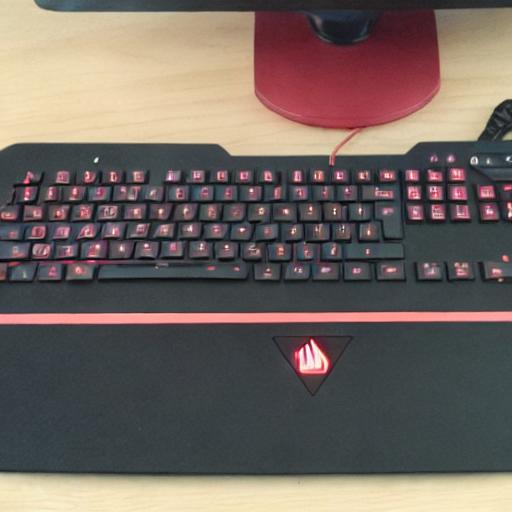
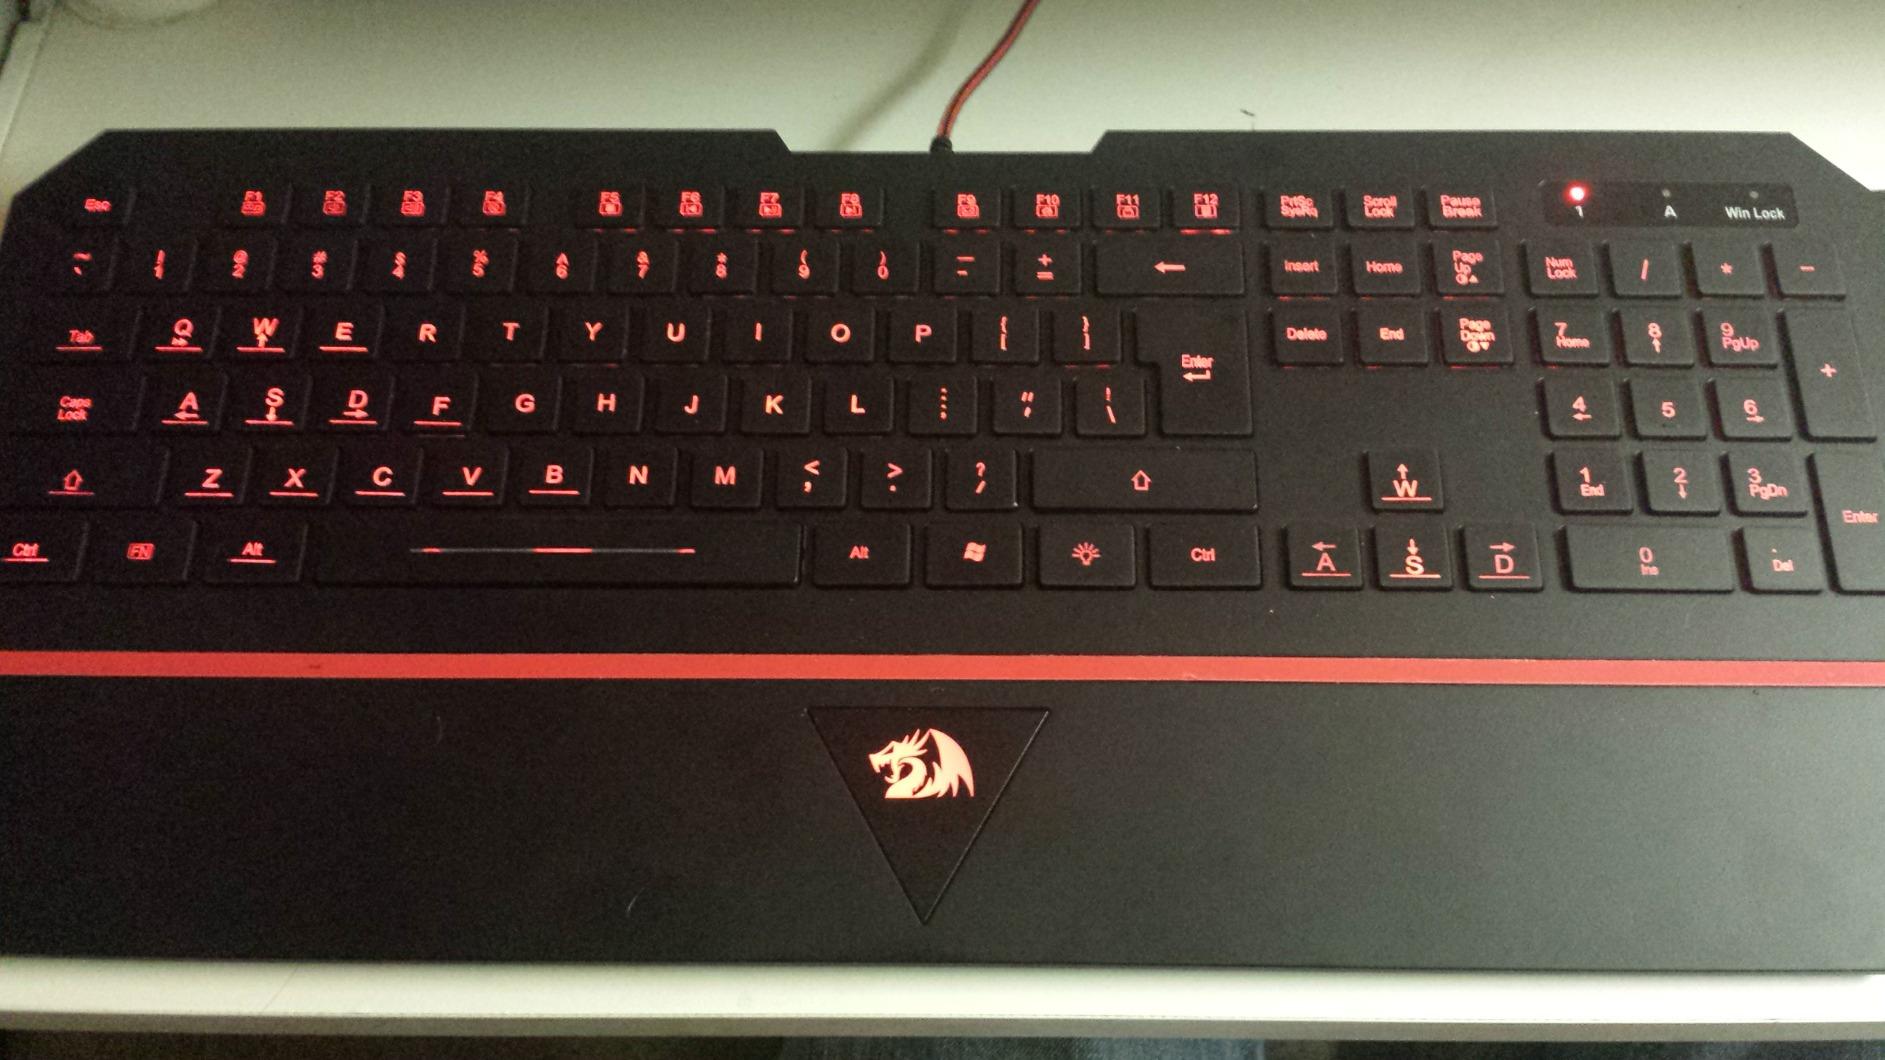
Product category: keyboard
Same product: no